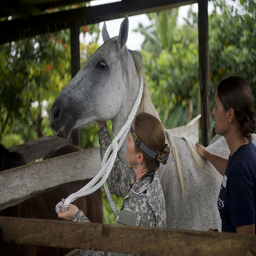
Two young women leading a bray horse into a stable.
A military person petting a horse with another woman
Two women examining a gray horse inside a wooden stall.
Two women stand in a stall next to a horse.
Two women and a horse standing in a stable outside.